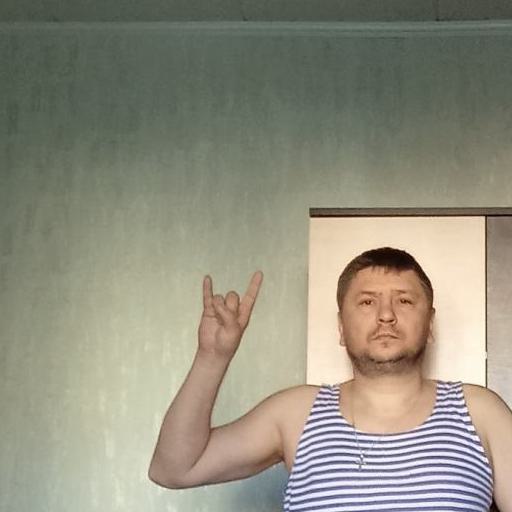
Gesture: rock